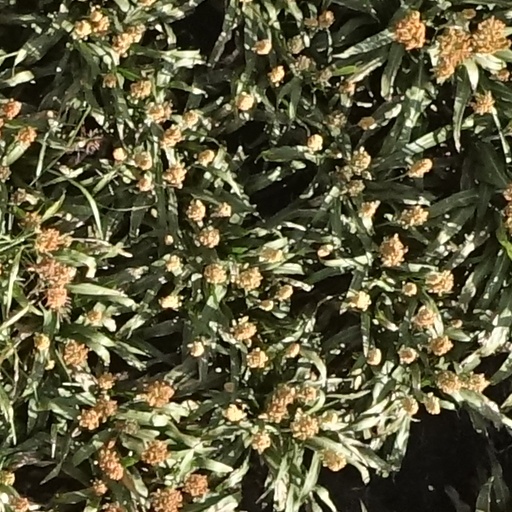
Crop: sorghum